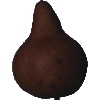
Label: Pear Kaiser 1